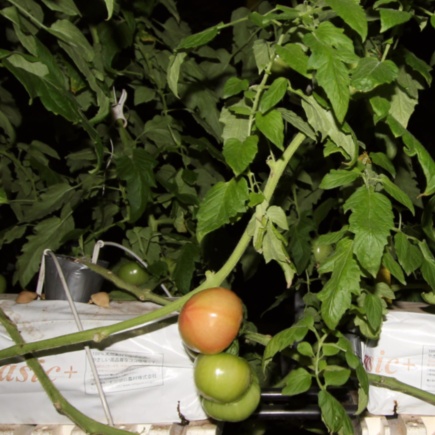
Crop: tomato